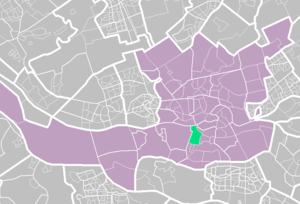
Charlois
Charlois (lysegrønt) indenfor Rotterdam (lilla).
Charlois er et område i den hollandske by Rotterdam. Det ligger på sydsiden af floden Mass. Området har 66,000 indbyggere og dækker et område på 10,000 km².